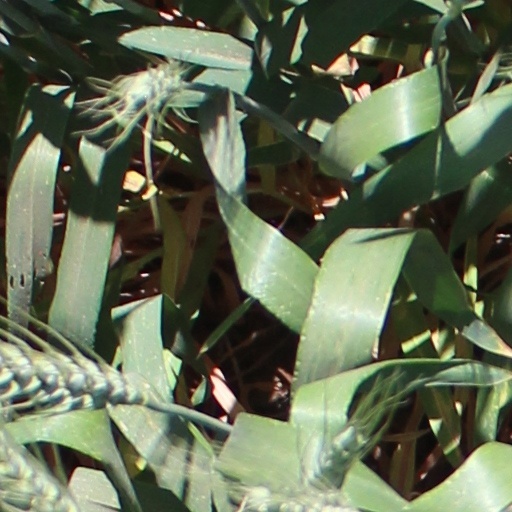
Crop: wheat